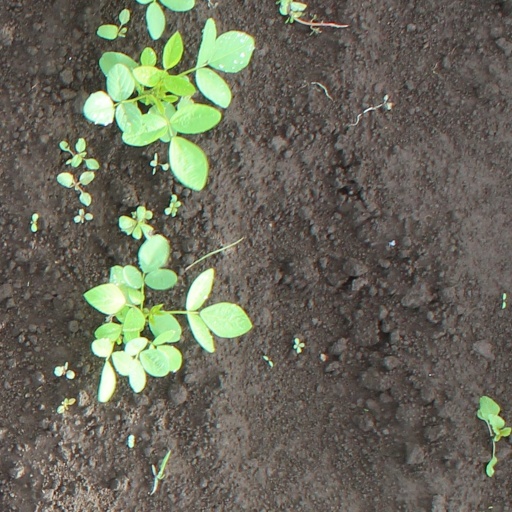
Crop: soybean